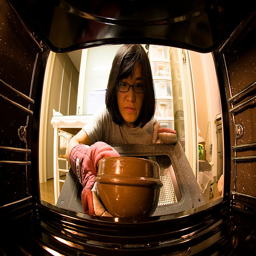
A woman taking a roasting pan out of an oven.
A woman pokes her head in an oven and pulls out a pan while she wears an oven mitt.
A woman in glasses is putting a pot into an oven.
The potter needs to be very careful when taking a pot out of the oven.
A woman removing a pot from an oven with a mitt.